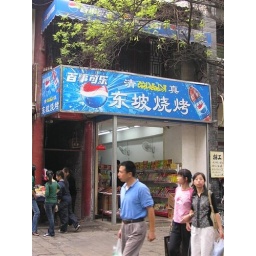
There's Uighur and simplified Chinese. The white words around the yellow mean &amp;quot;Muslim&amp;quot; or &amp;quot;Islamic.&amp;quot;